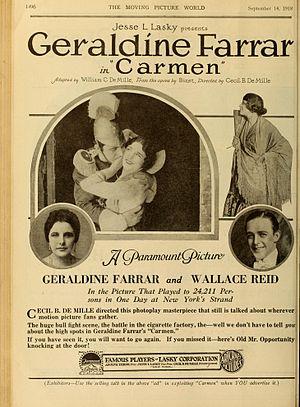
Carmen est un film américain réalisé par Cecil B. DeMille, sorti en 1915. Il a été remonté pour une deuxième sortie en 1918. Seule cette version est aujourd'hui connue.